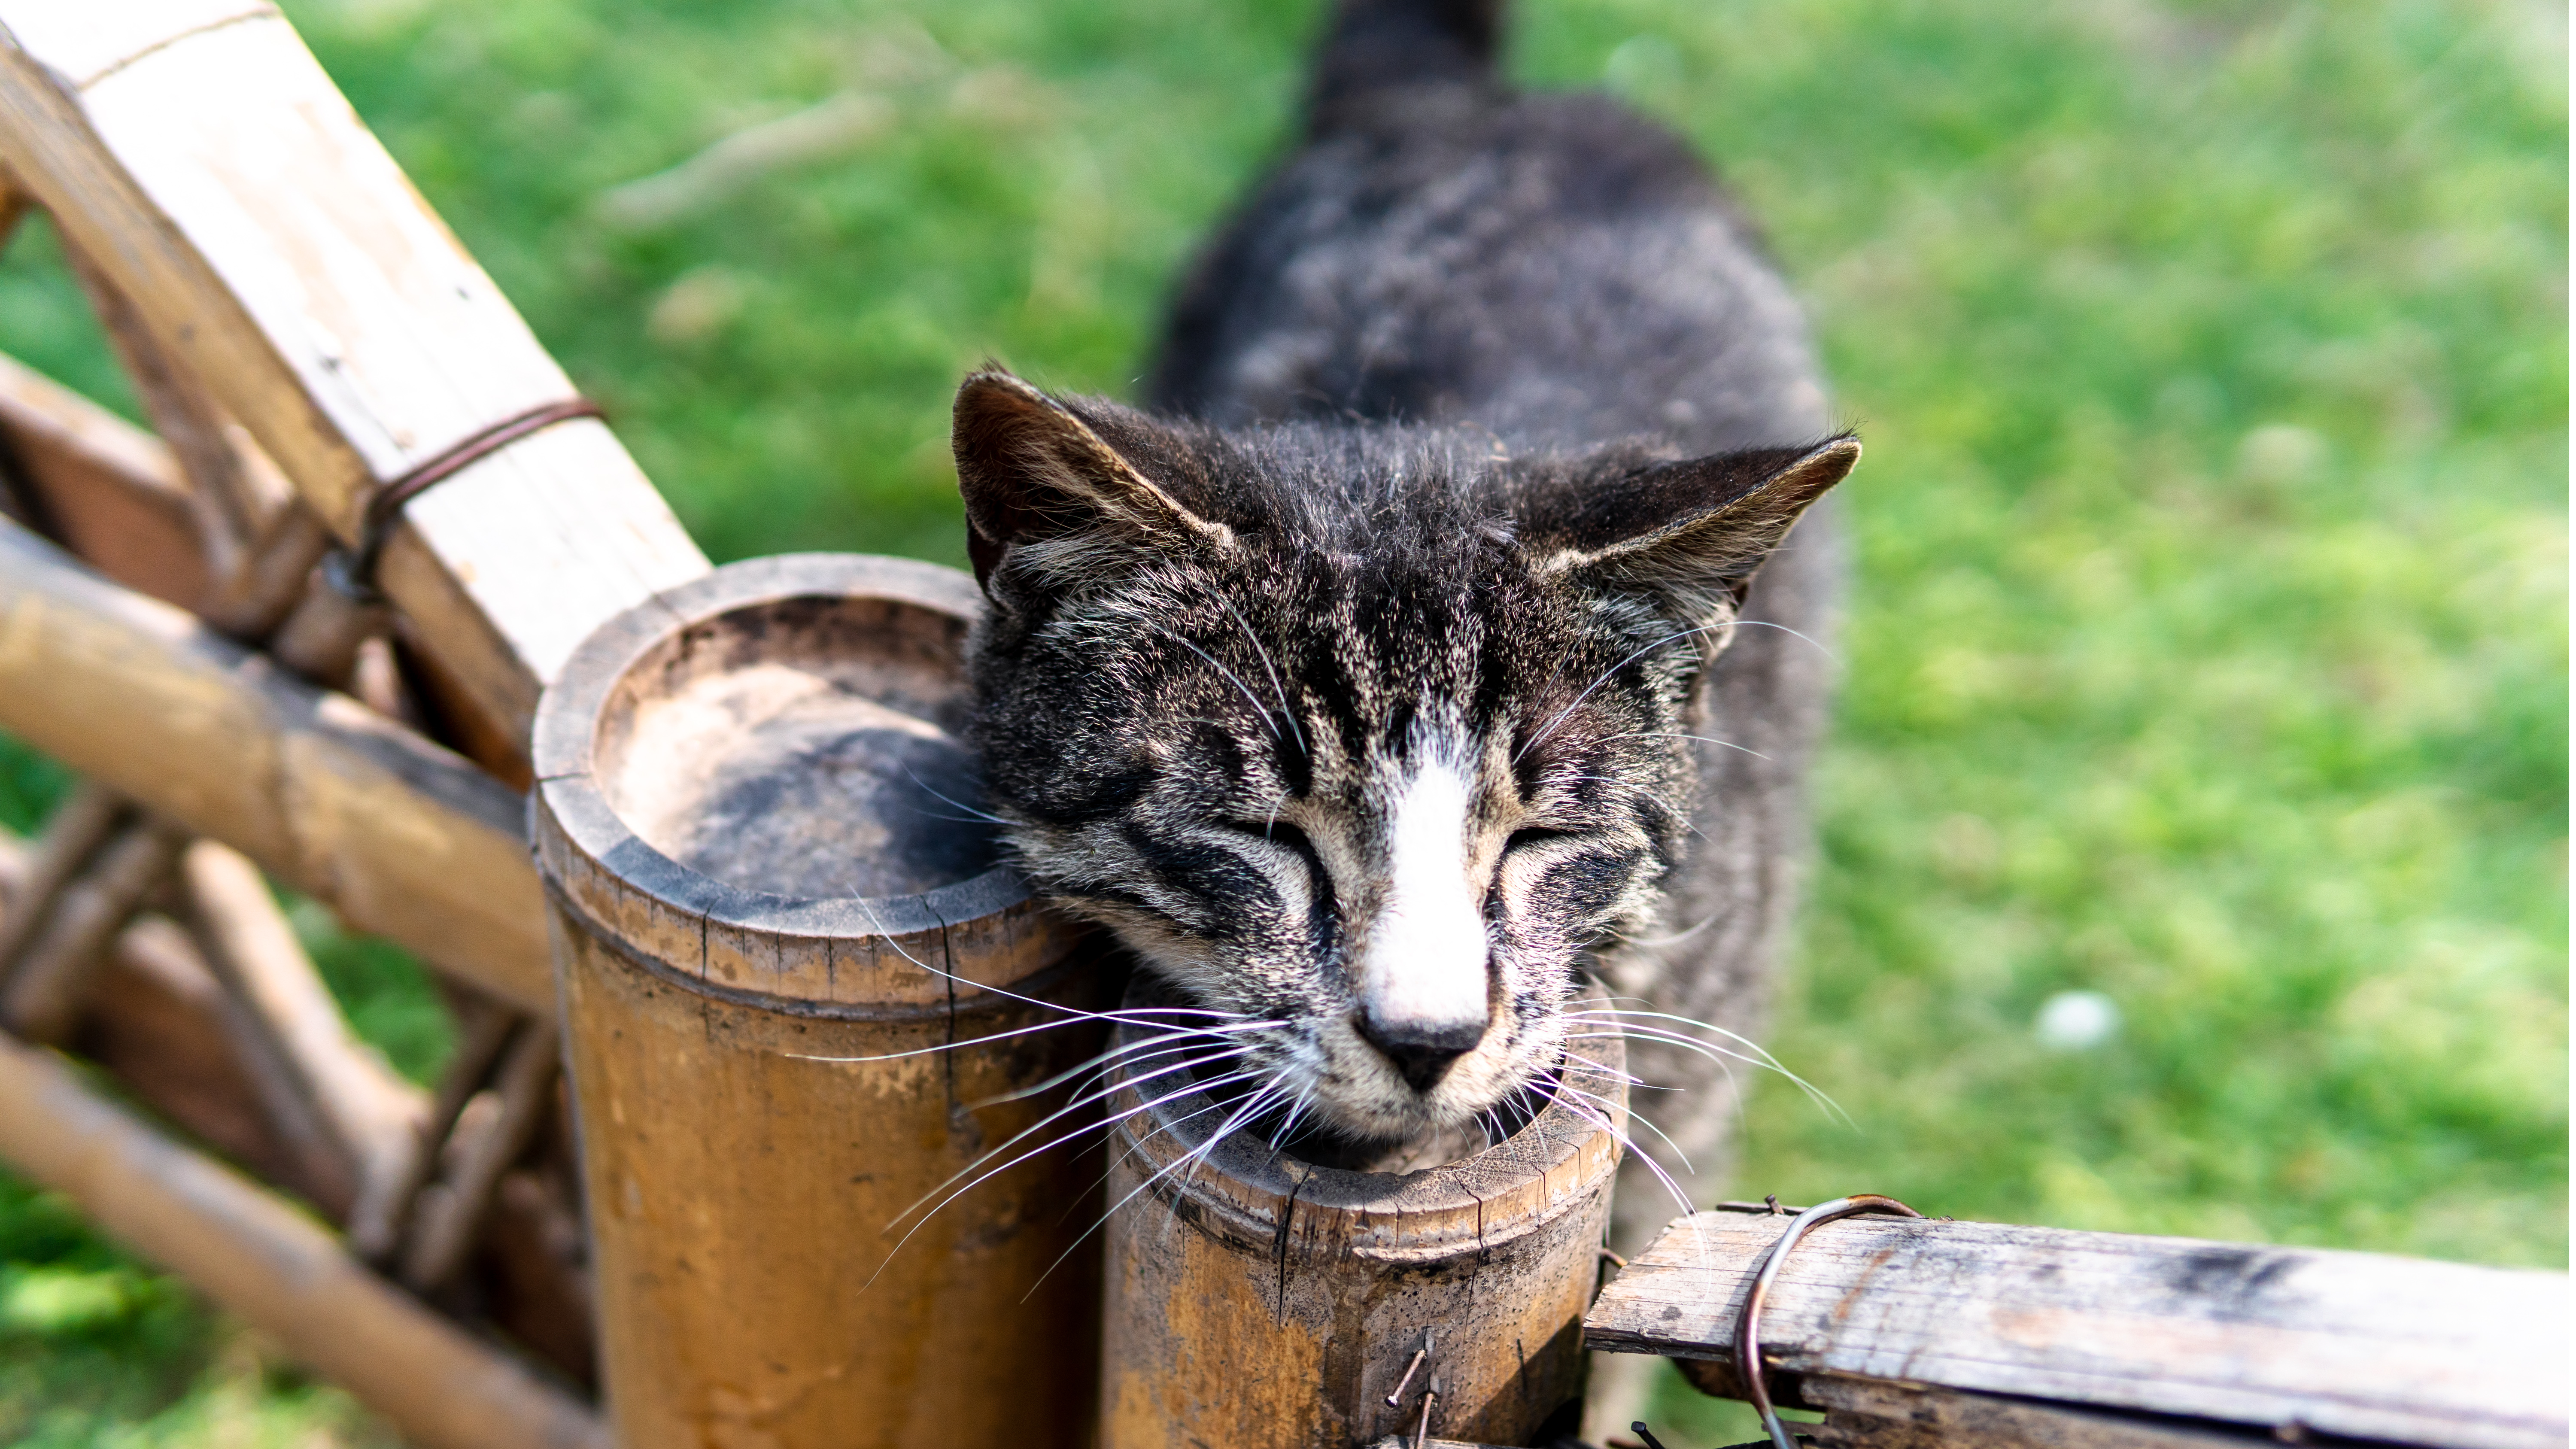
cat, whiskers, mammal, small to medium sized cats, felidae, domestic short haired cat, tabby cat, european shorthair, carnivore, wild cat, grass, asian, dragon li, snout, kitten, tree, aegean cat, plant, wildlife